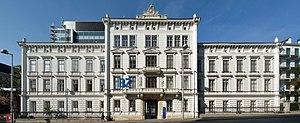
Ancienne Geniedirektion, bâtiment de l'institut de l'Université technique de Vienne, 9, Getreidemarkt, 6e district de Vienne